Strictly Dynamite

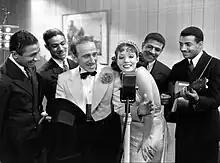
Jimmy Durante, Lupe Vélez and the Mills Brothers in a scene from the film.

Strictly Dynamite is a 1934 American pre-Code film directed by Elliott Nugent and starring Lupe Vélez and Jimmy Durante.